History of medieval Arabic and Western European domes

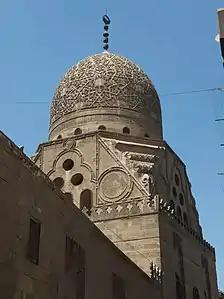
The dome of Qaytbay in Cairo's northern cemetery.

In Italy, the dome of Siena Cathedral had an exposed profile as early as 1224, and this feature was retained in its reconstruction around 1260. The dome has two shells and was completed in 1264. It is set over an irregular hexagon with squinches to form an irregular twelve-sided base. No large dome had ever before been built over a hexagonal crossing. The current lantern dates from the 17th century and the current outer dome is a 19th-century replacement. The crossing dome of Ancona Cathedral was visible externally. An octagonal dome for Florence Cathedral may have been part of the original design by Arnolfo di Cambio for the church, construction of which began in 1296. The Basilica of St. Anthony of Padua was built between 1231 and 1300, in the early period of Italian Gothic architecture, and features seven domes with a blend of Gothic and Byzantine elements. Similar to St Mark's Basilica in Venice, its nave, transepts, crossing, and the intermediate bay before the choir are covered by domes on pendentives in the Byzantine style. Externally, the crossing dome is covered with a conical spire. The choir dome, which may be later than the others, is uniquely Gothic with ribs. An eighth dome covers the attached Relics Chapel, adjacent to the choir dome. The masonry domes are covered externally by timber structures and several were repaired following a 1347 lightning strike and a 1748 fire. The two nearest the facade may be in their original condition. The Baptistery of San Giovanni in Corte in Pistoia has an octagonal dome in the Florentine style. Venice's Church of Santi Giovanni e Paolo was built between 1333 and 1430 and features a domed crossing with Byzantine and Romanesque influences, such as the domed Romanesque cathedrals of the northern plain.